Jehoida Hodges

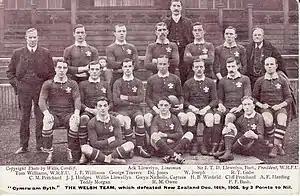
1905 Wales squad, Hodges, middle row, second from left

After leaving club rugby Hodges became a publican, first at the Salvation Hotel in Newport and then at the Park Hotel, Waunlwyd. Hodges died on 13 September 1930; his body was returned to his birth town of Risca where he was buried on 17 September at Cromwell Road cemetery. His coffin was borne by former Welsh internationals.